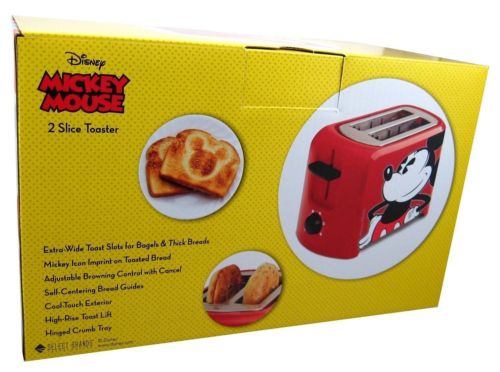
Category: toaster